Miller Symphony Hall

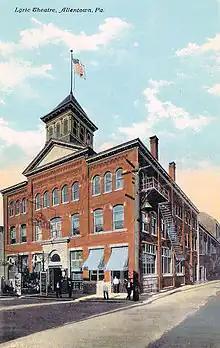
The Lyric Theater in the 1910s

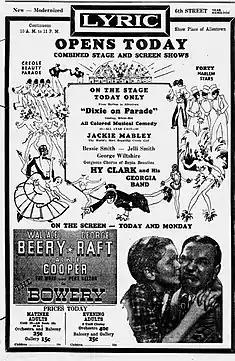
A poster promoting the 1933 film "The Bowery" and live performers, including Jackie "Moms" Mabley at the Lyric

The Lyric opened with a comic opera production based on the life of 18th century Prussian King Frederick the Great. The theater offered vaudeville, operas, plays, dramatic skits, minstrel shows, films and concerts, and also became one of the leading burlesque halls in the United States. On December 1, 1910, French actress Sarah Bernhardt made a one-night appearance at the Lyric. In 1912, it was the site of speeches by Theodore Roosevelt, Woodrow Wilson and Booker T. Washington. Close to the Lyric at 35 North Sixth was the Orpheum Theater, which opened in 1906. While the Lyric presented primarily stage plays, the Orpheum was the first major vaudeville theater in Allentown. It presented variety shows that mixed jugglers, song-and-dance teams, acrobats, comedians with other performers.